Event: Nepal Earthquake
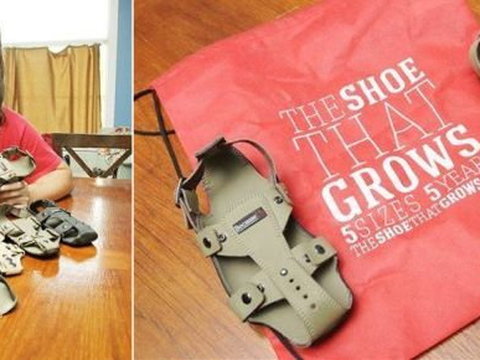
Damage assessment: no_damage